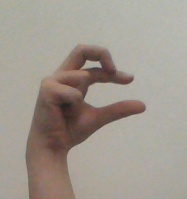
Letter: thal